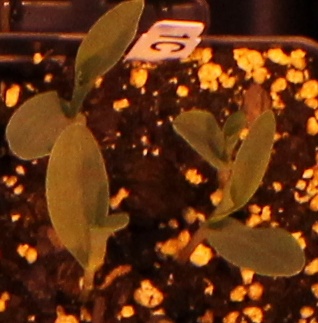
Label: Corn